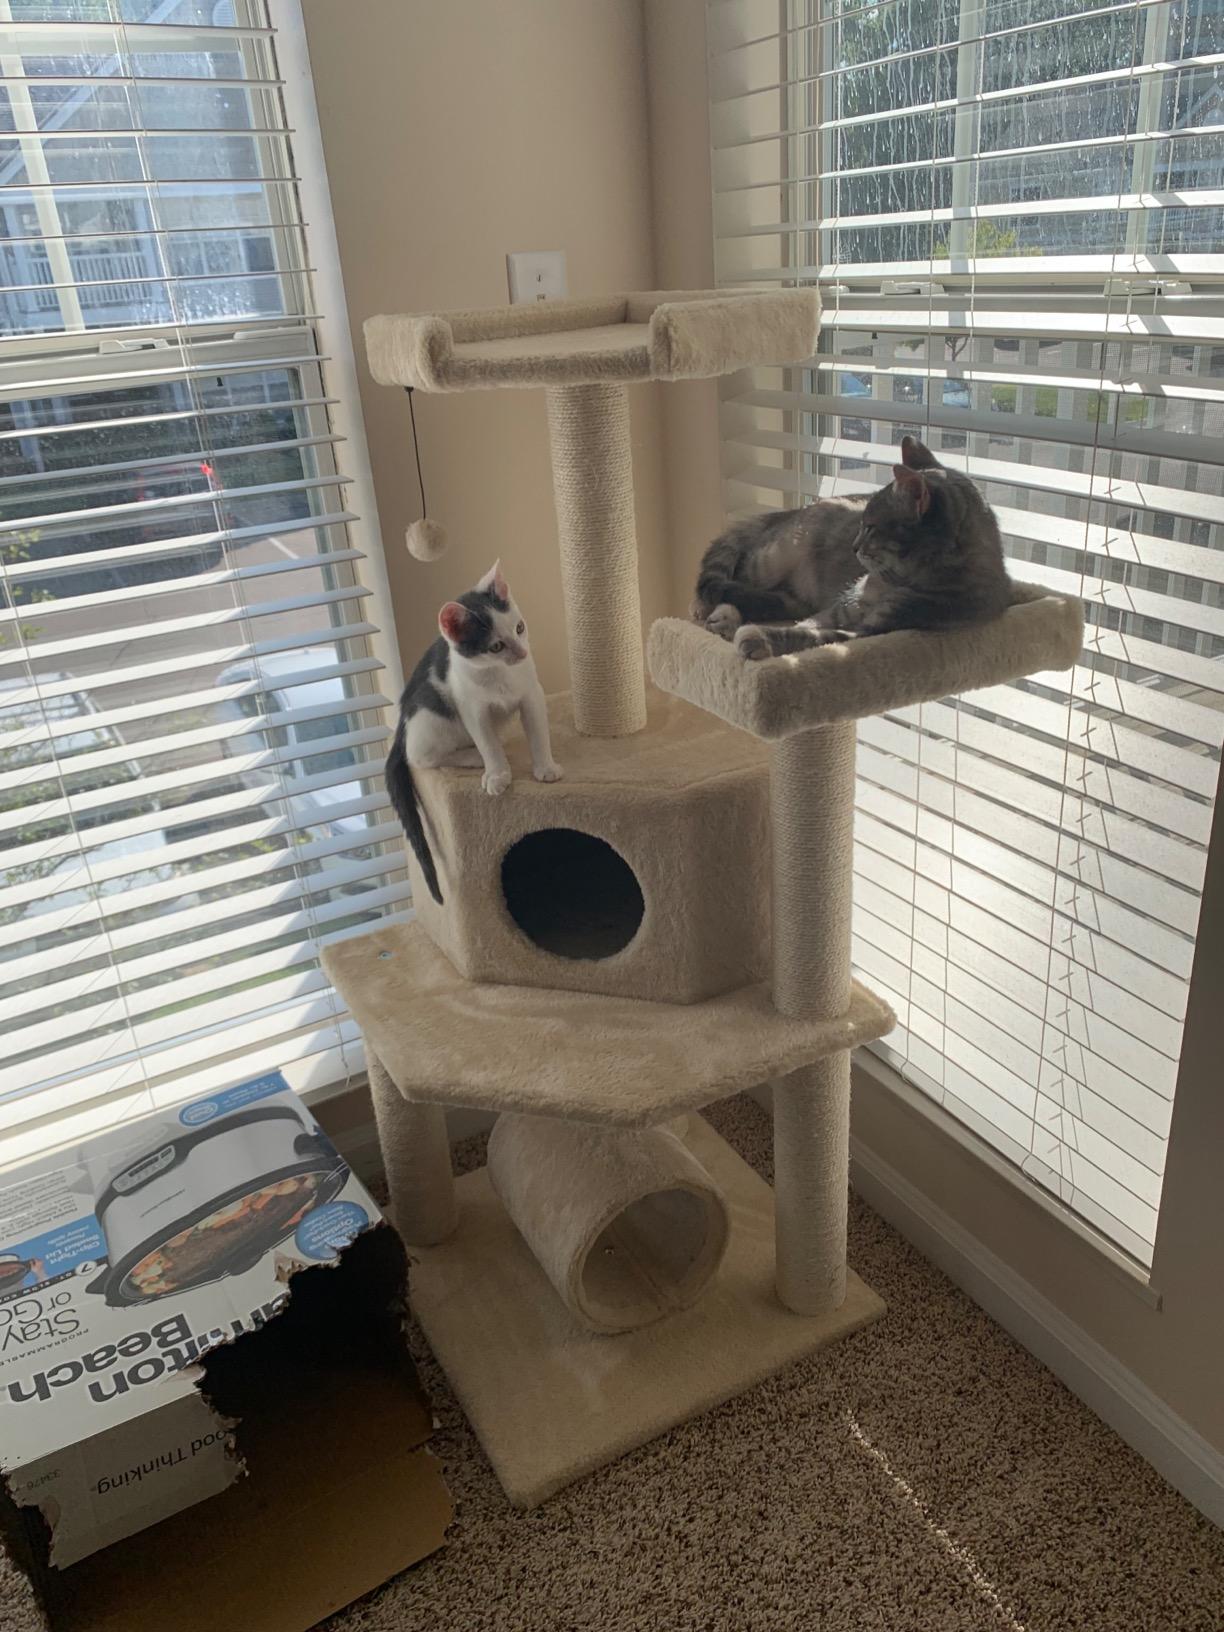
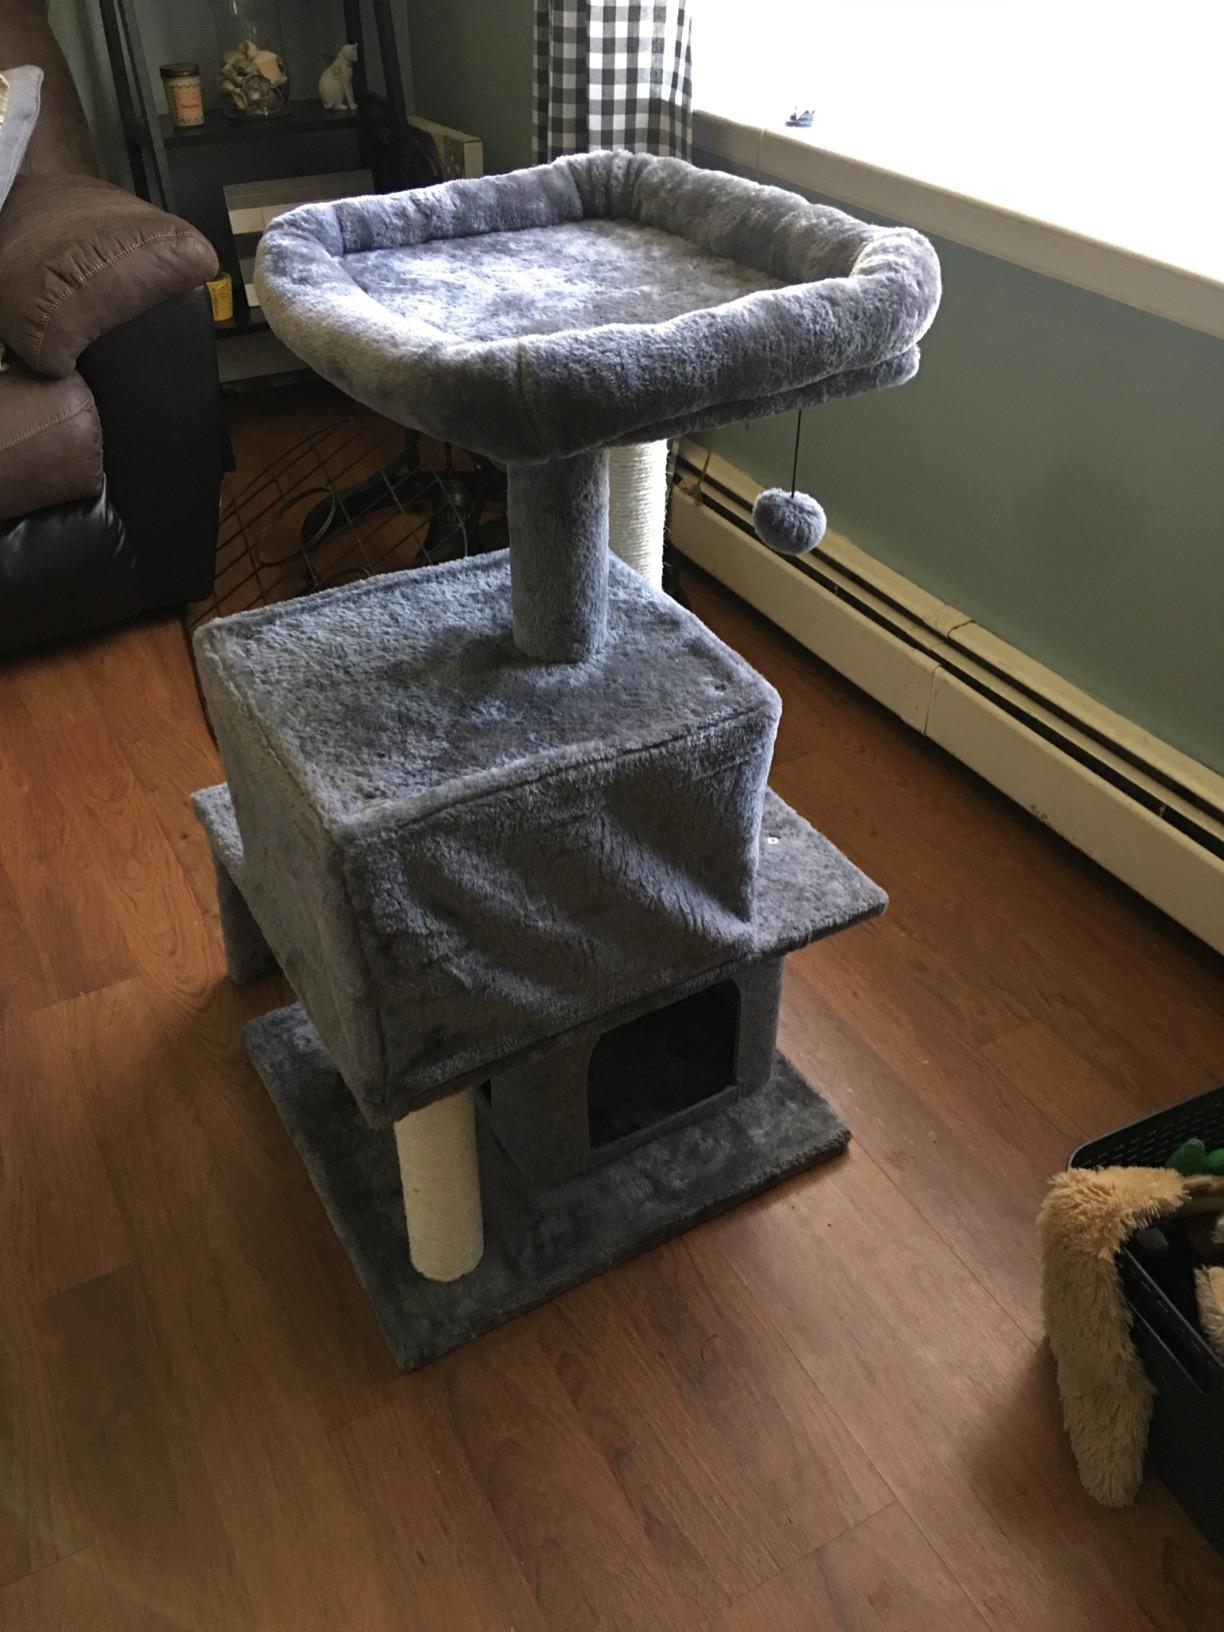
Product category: items_cat tree
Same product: no